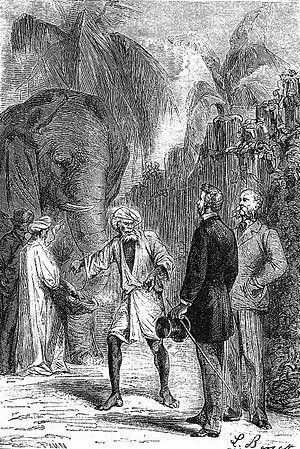
""Le tour du monde en quatre-vingts jours"", Alphonse de Neuville &amp
Sir Francis Cromarty est un personnage du Tour du monde en quatre-vingts jours de Jules Verne.